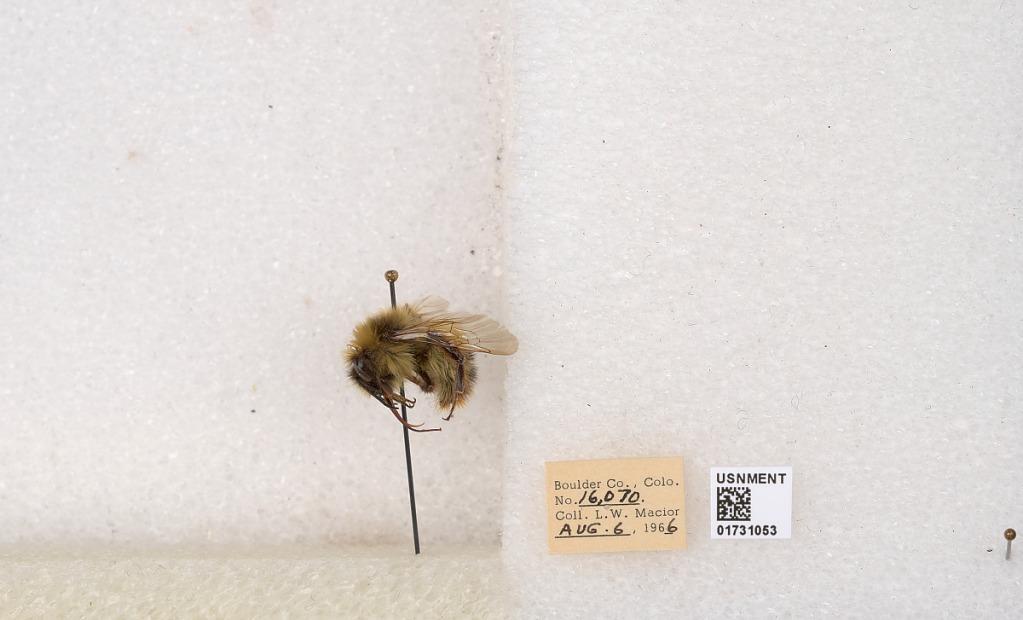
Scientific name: Bombus kirbyellus
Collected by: L. Macior
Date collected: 1966-8-6
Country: United States
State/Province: Colorado
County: Boulder
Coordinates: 40.0925, -105.358